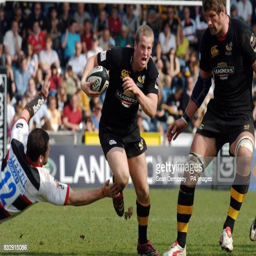
athlete is tackled by coach during the match